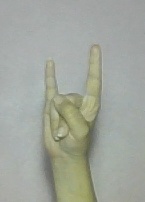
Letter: la